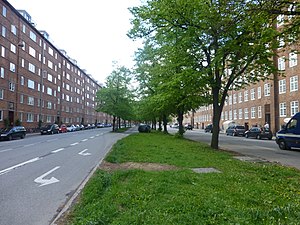
Strandboulevarden
Midterpartiet hvor sporvejslinie 9 kørte ind til 1966, her ved Classensgade.
Strandboulevarden er en gade på Østerbro i København. Gaden går fra Fridtjof Nansens Plads i forlængelse af Kristianiagade til krydset med Østerbrogade ved Poul Henningsens Plads, hvor der fortsættes i Jagtvej.